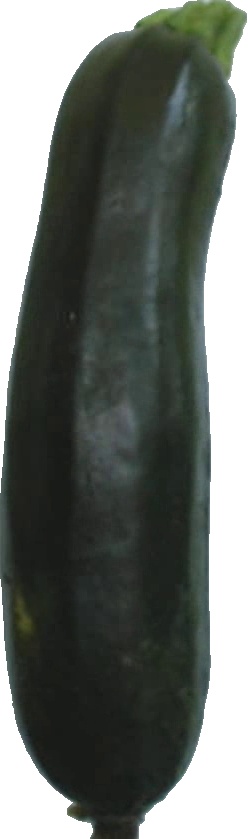
Label: zucchini_dark_1